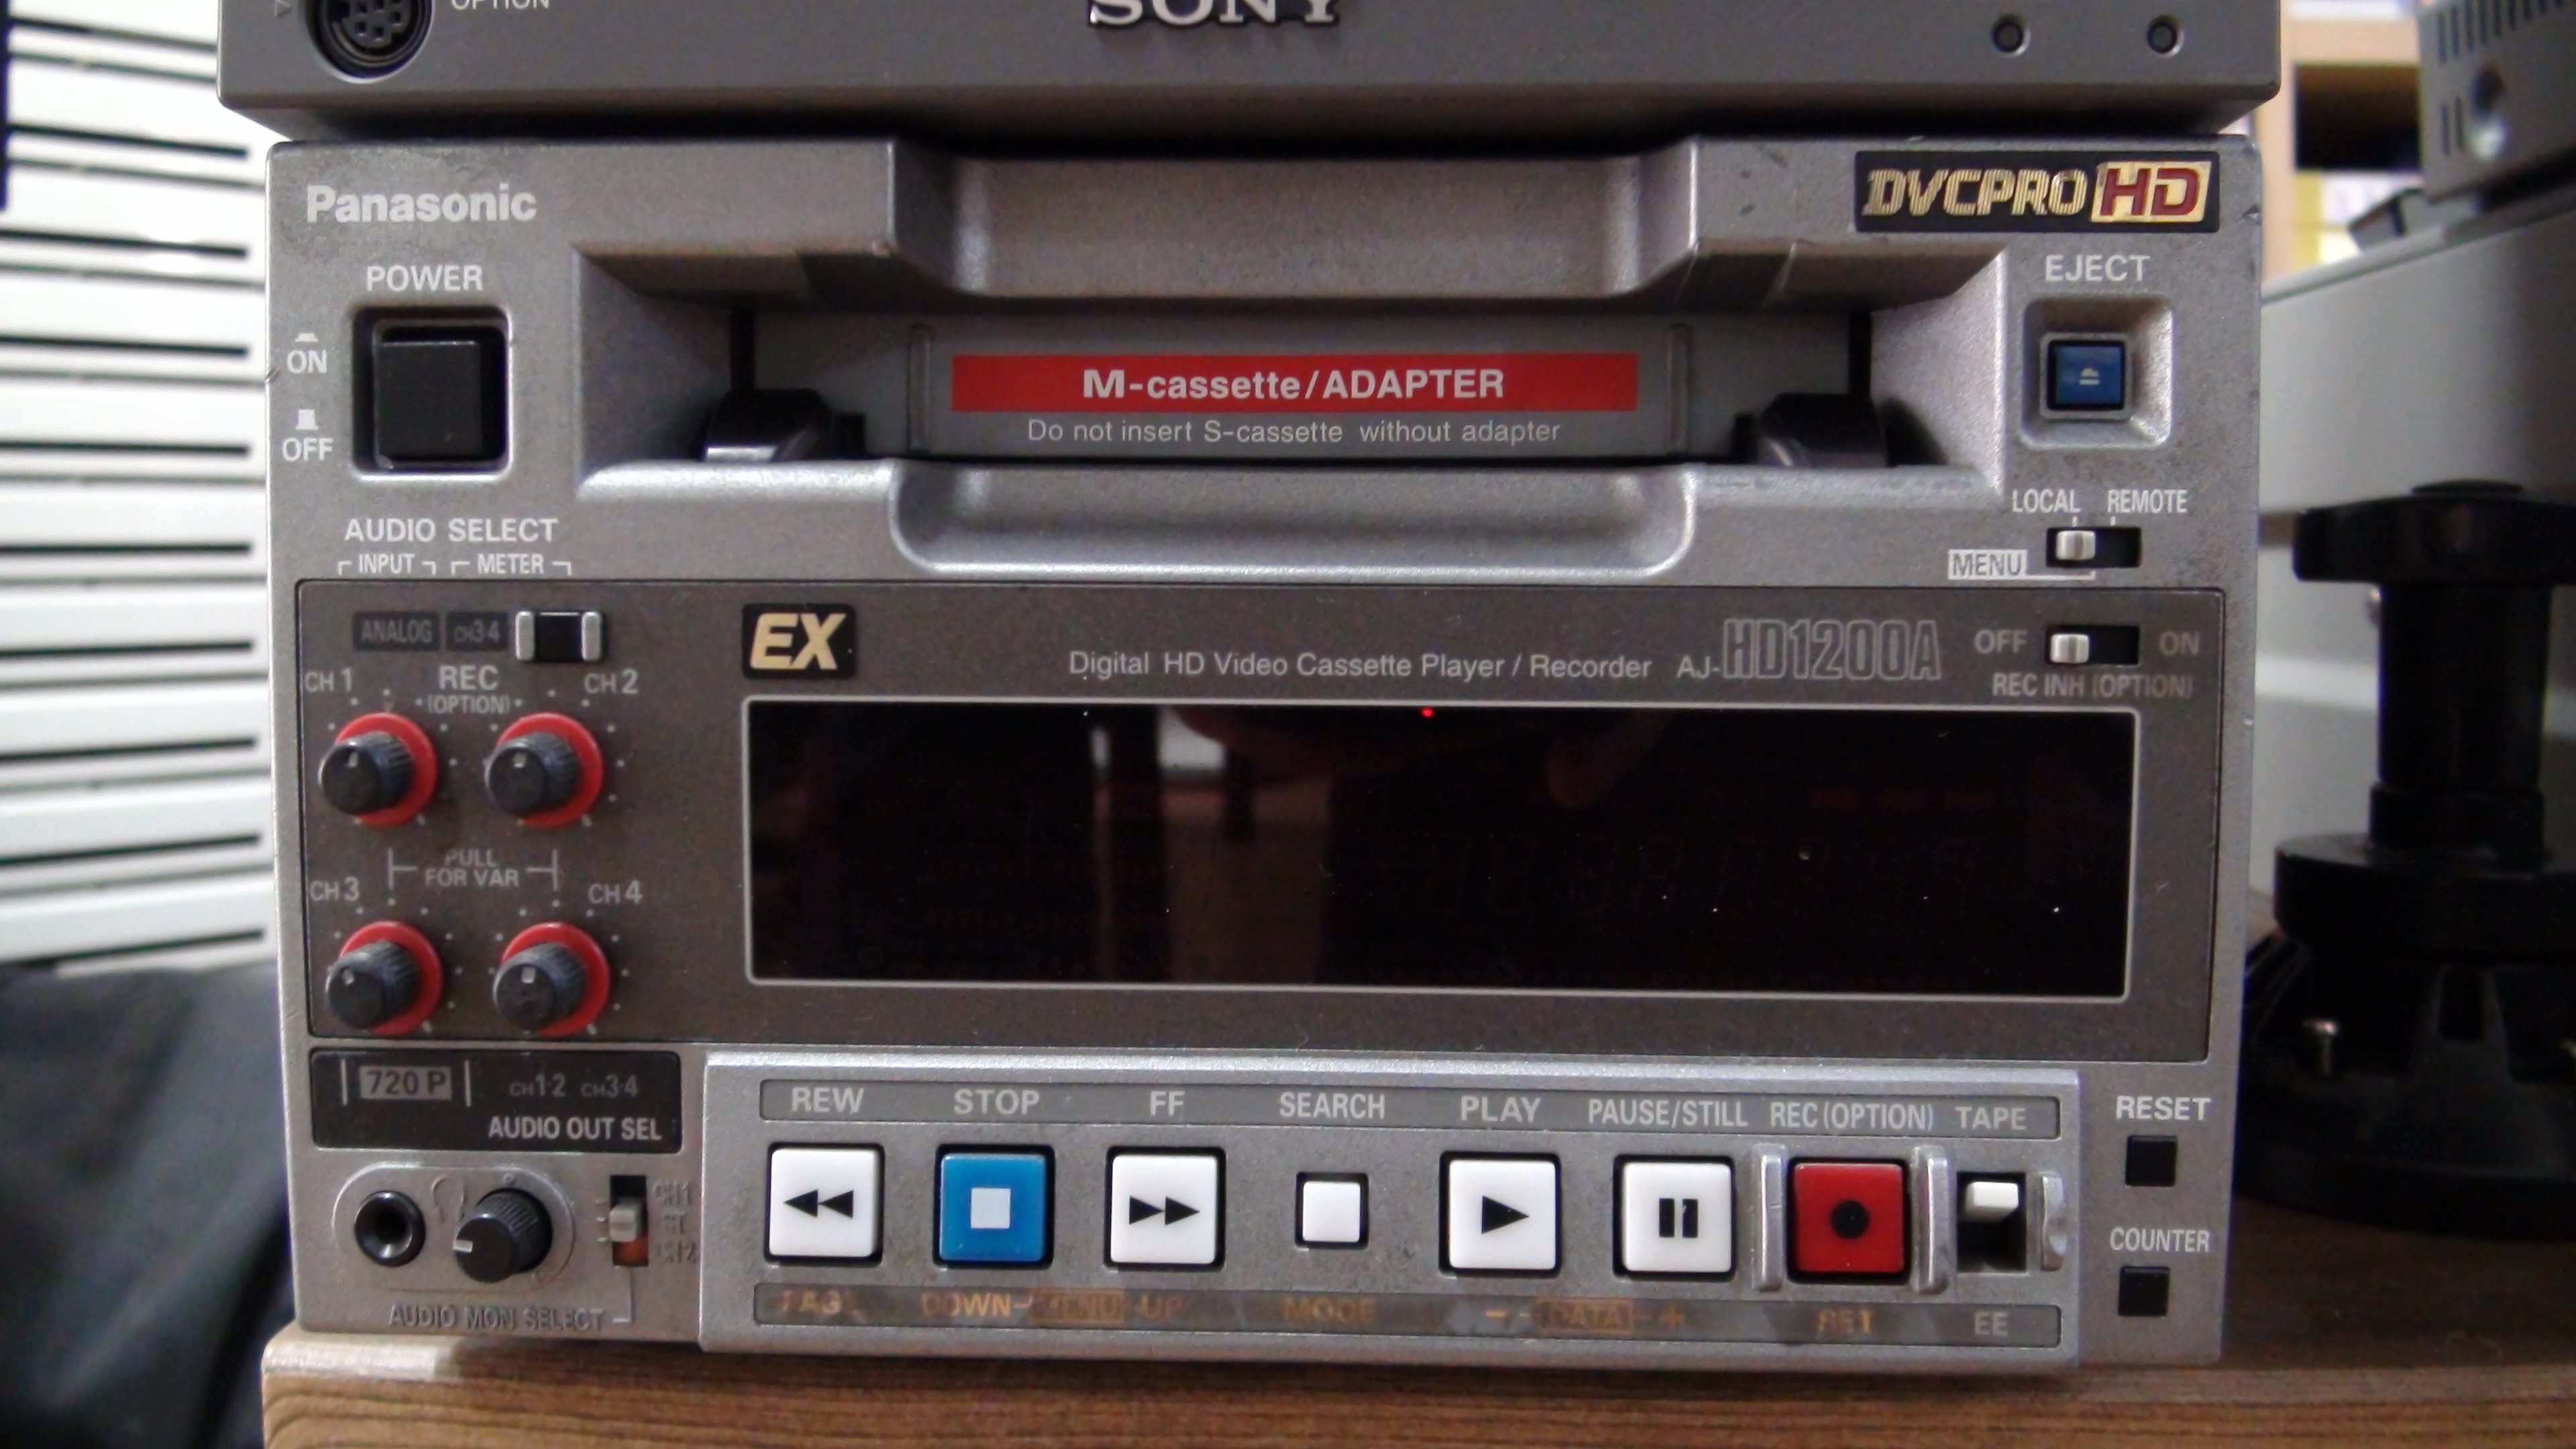
technology, musical instrument, electronics, panasonic, multimedia, goods, electronic instrument, media player, cassette deck, full options